Bethlehemite Brothers

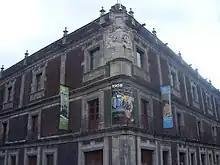
Former hospital of the Bethlehemites in Mexico City, now the Interactive Museum of Economics

From that time the community prospered, beginning with the extension of the hospital and the erection of a beautiful church. Brother Anthony, who assumed the government, drew up constitutions which he submitted to the bishop of the diocese for approval and it was at this juncture that the Capuchins requested him to make some alterations in the habit worn by his religious. A free school for poor children was already connected with the Bethlehem hospital, a feature of all new foundations. One of these was soon undertaken by Brother Anthony of the Cross who sent two of his community to Peru where they were very favourably received by the viceroy to whom he had recommended them. Doctor Antoine d'Arvila gave them the Hospital of Notre Dame du Carmel which he was then establishing at Lima (in Peru) and afterwards solicited admission among them.